Bella mia fiamma, addio

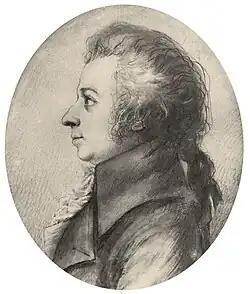
Stock's 1789 miniature of Mozart

"Bella mia fiamma, addio", K. 528, is a concert aria by Wolfgang Amadeus Mozart for solo soprano and orchestra, composed in Prague in 1787. The text of this aria is taken from the 1772 opera "Cerere placata", composed by Niccolò Jommelli with text by . The aria was published by Breitkopf & Härtel in 1881.